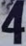
Number: 4